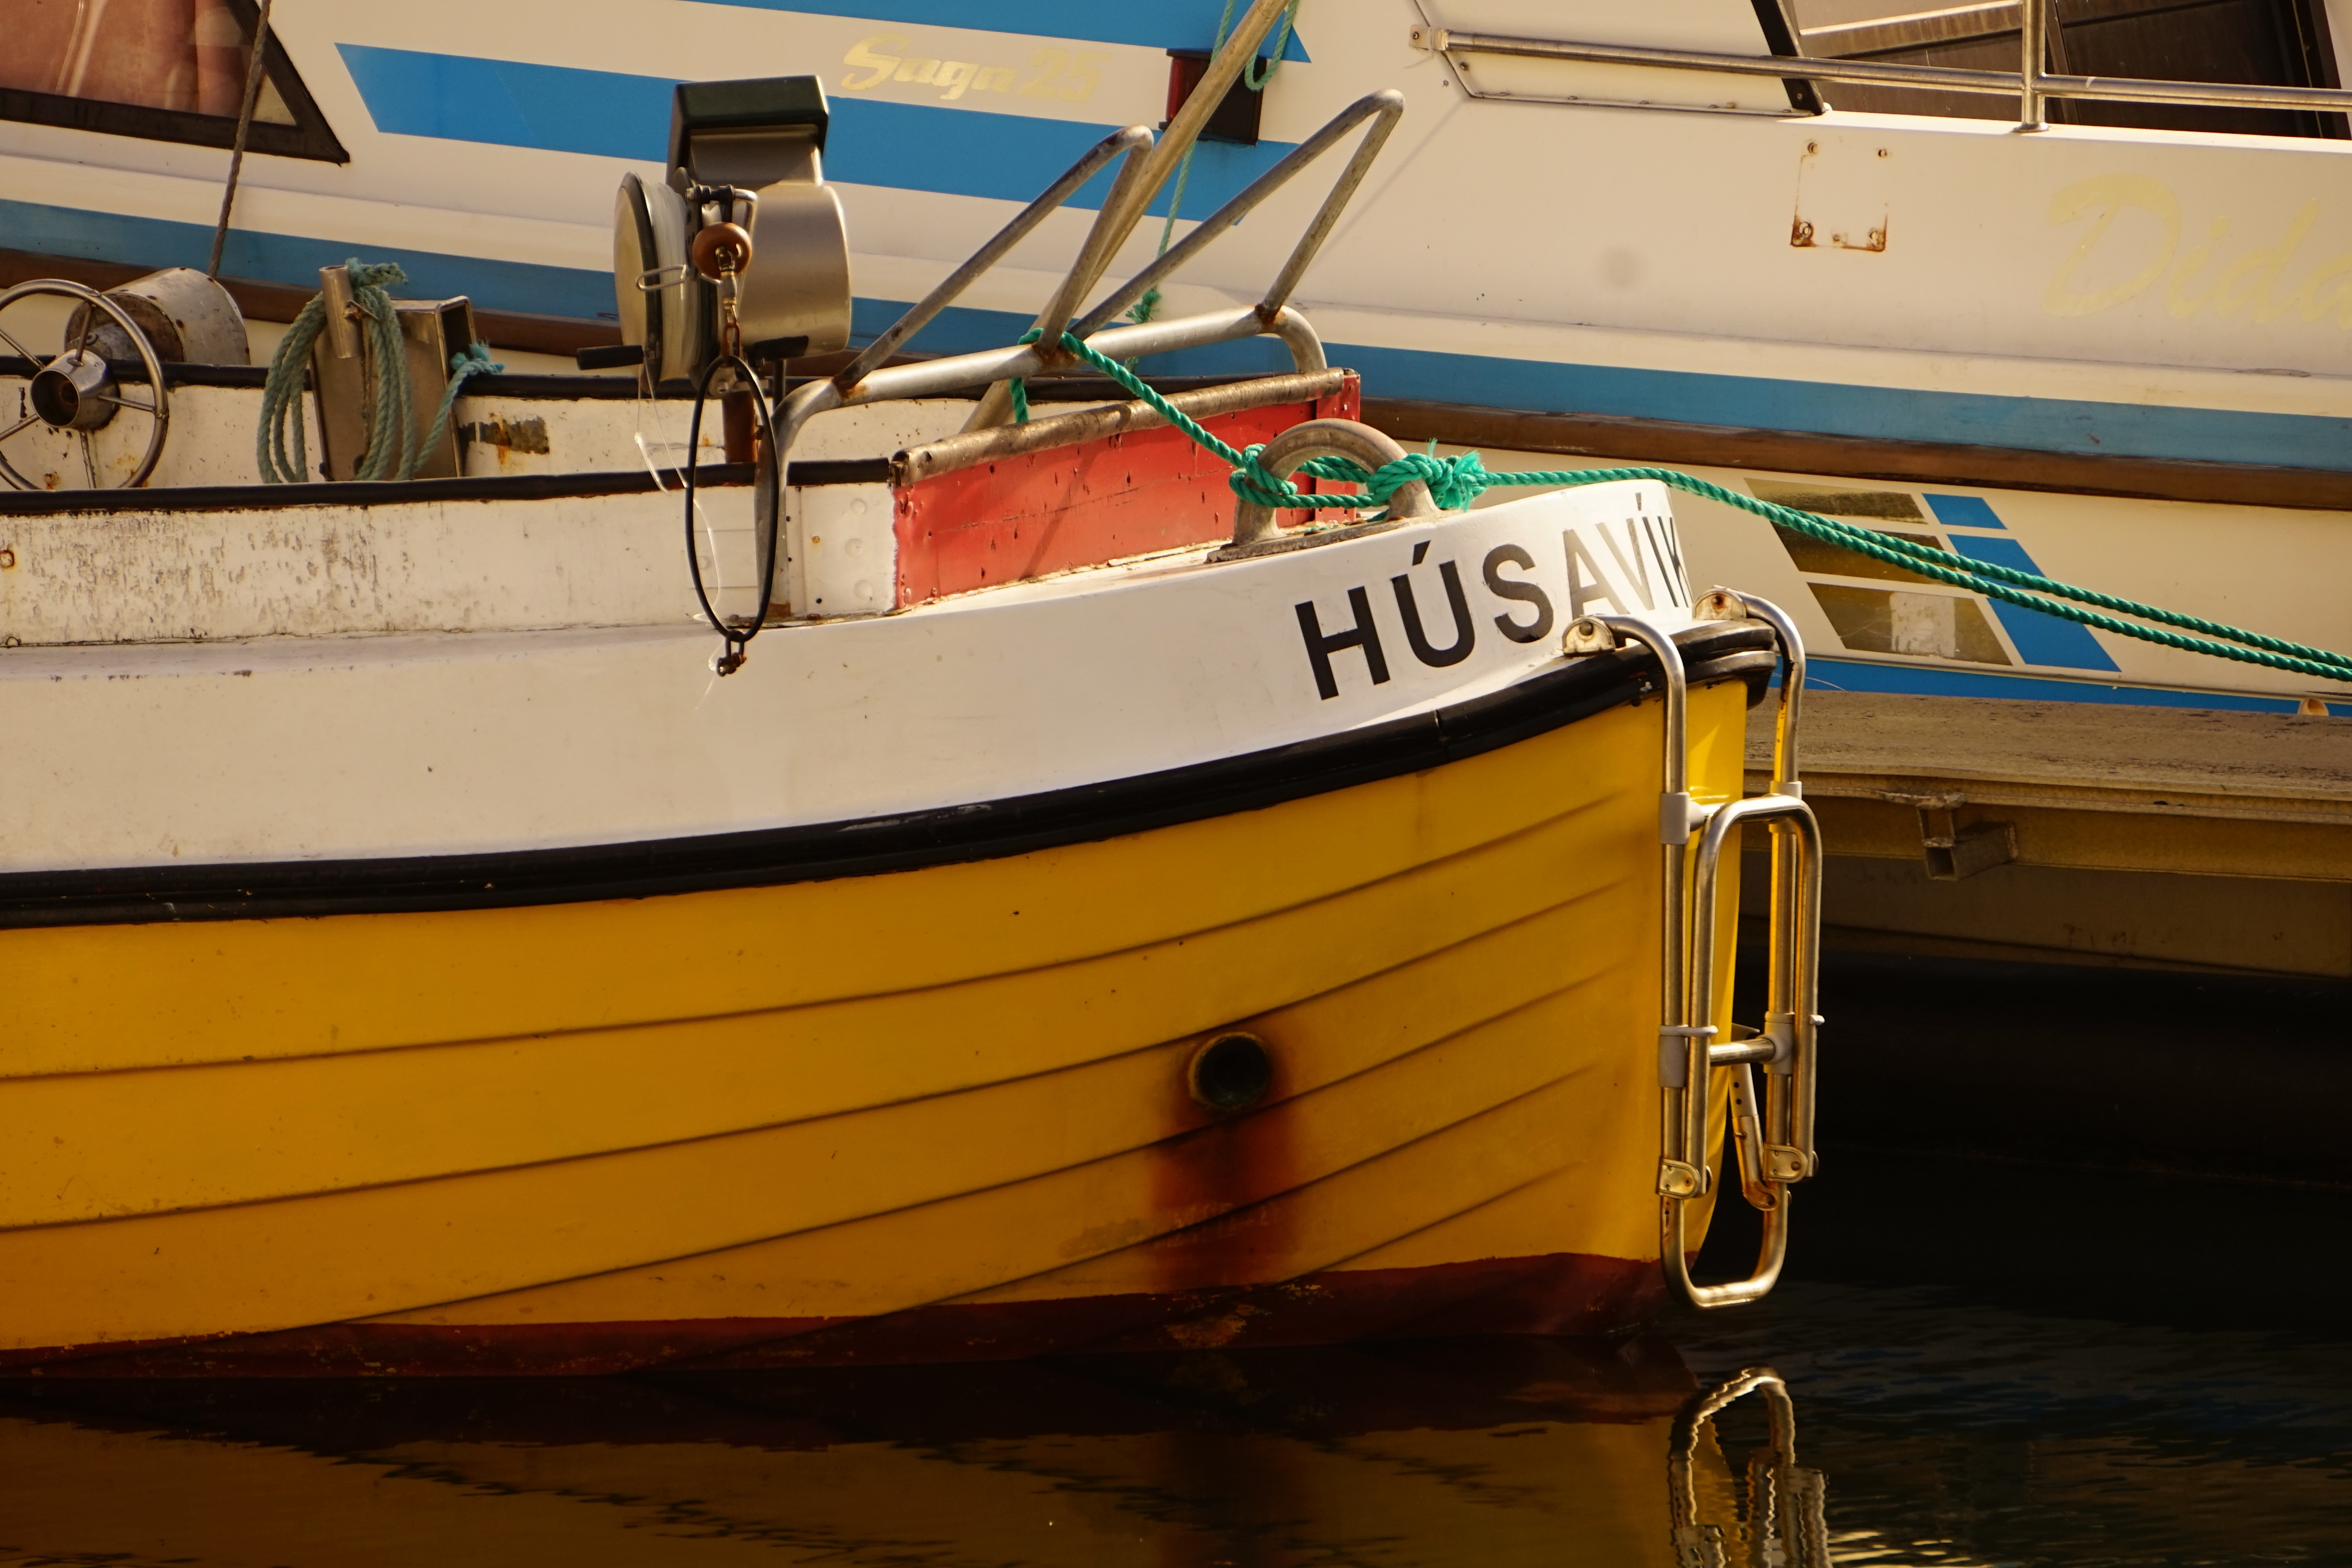
boat, pier, vehicle, mast, iceland, port, colorful, sailboat, motorboat, fishing boat, watercraft, fischer, fishing vessel, dinghy, skiff, husavik, caravel